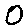
Label: 0